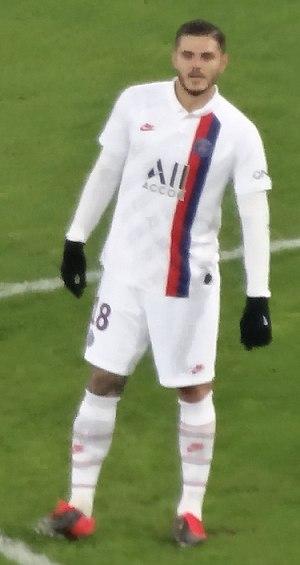
Mauro Icardi, né le 19 février 1993 à Rosario, est un footballeur international argentin qui évolue au poste d'avant-centre au Paris Saint-Germain.